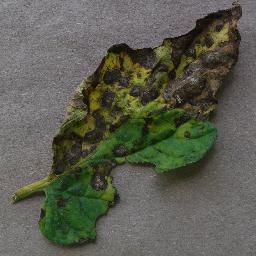
Label: Tomato___Early_blight